Wendell August Forge

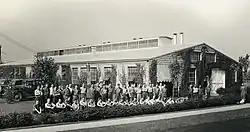
Site of the original forge building

Wendell August Forge is America's oldest and largest such forge still in existence in the United States. The original facility was a historic landmark in Mercer County, Pennsylvania. The company operates retail stores in Grove City, and Berlin, Ohio, and Wilmington, North Carolina; the forge and the stores are well-known tourist destinations. Wendell August was the first to use the repoussé process of manufacture, and has operated near Grove City since 1932. It produces a variety of merchandise, including Americana, such as bowls, figurines and ornaments, as well as commemorative items.